Describe the emotion expressed in this image:  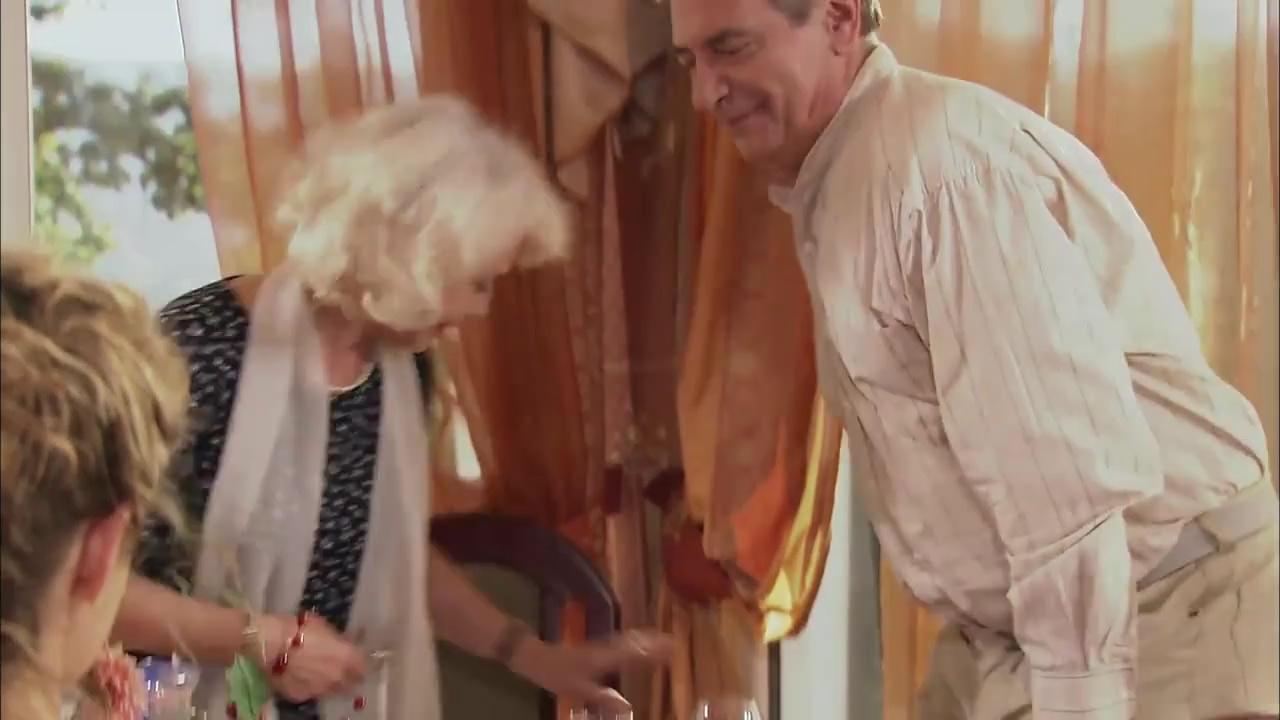
This person displays Fear, valence and arousal with high intensity.